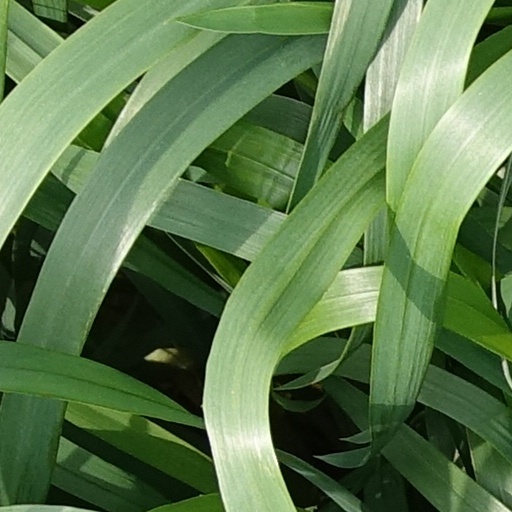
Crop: wheat